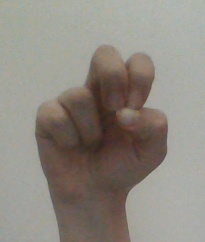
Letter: gaaf